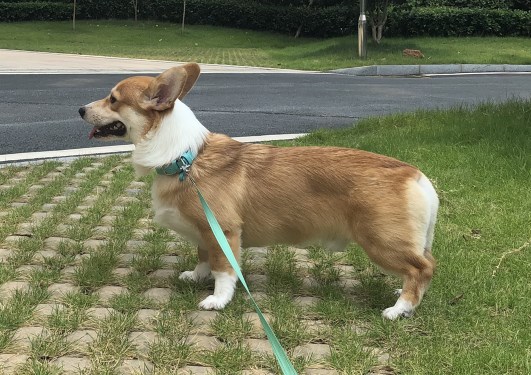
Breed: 2909-n000116-Cardigan